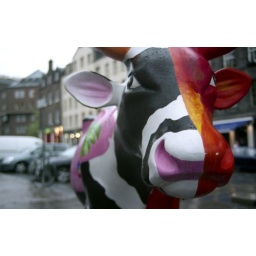
A plastic cow in rain at the Grassmarket in Edinburgh, part of the Cow Parade.